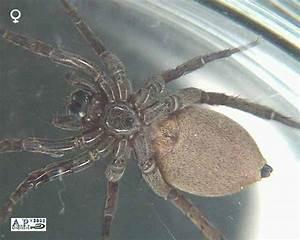
spider